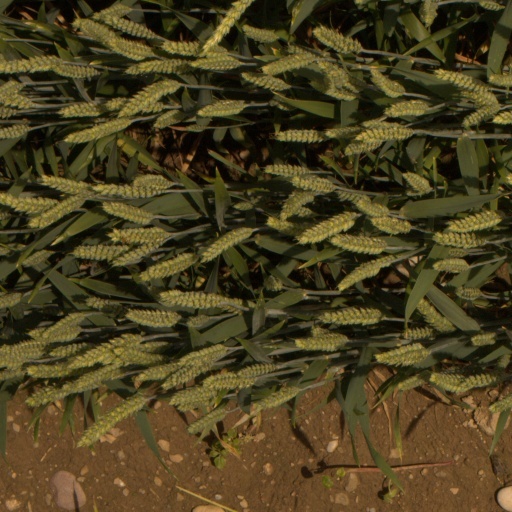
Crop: wheat